Good Evening (Where Are You From?)

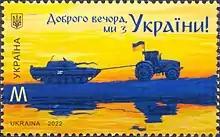
Stamp of Ukraine "Good evening, we are from Ukraine!"

The song was released in October 2021. It was written by ProBass (Artem Tkachenko) and Hardi (Maxim Mokrenko) from Kremenchuk. The song gained popularity in TikTok, where more than 230,000 videos were created using the track. The song has also received tens of millions of views in various variations on the internet.